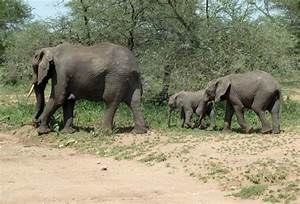
Label: elefante